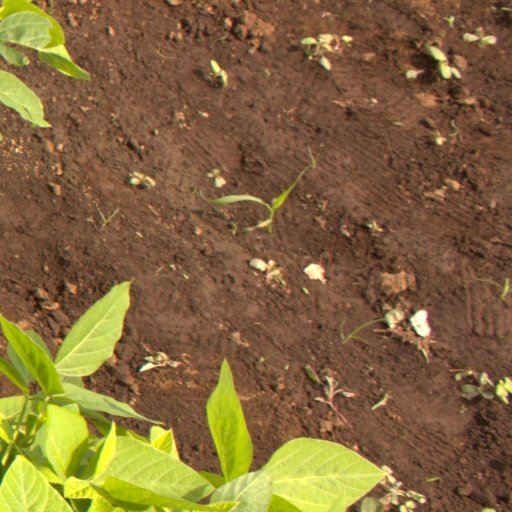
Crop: soybean